Charles Barry

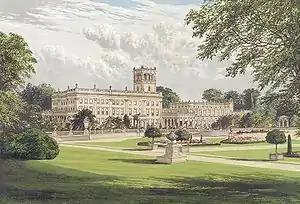
Trentham Hall, demolished

Two further Gothic churches in Lancashire, not for the Commissioners followed in 1824: St Saviour's Church, Ringley, partially rebuilt in 1851–54, and Barry's neglected Welsh Baptist Chapel, on Upper Brook Street (1837–39) in Manchester (and owned by the City Council), long open to the elements and at serious risk after its roof was removed in late 2005, the building was converted to private apartments in 2014–17. His final church for the Commissioners' was the Gothic St Peter's Church, Brighton (1824–28), which he won in a design competition on 4 August 1823 and was his first building to win acclaim.